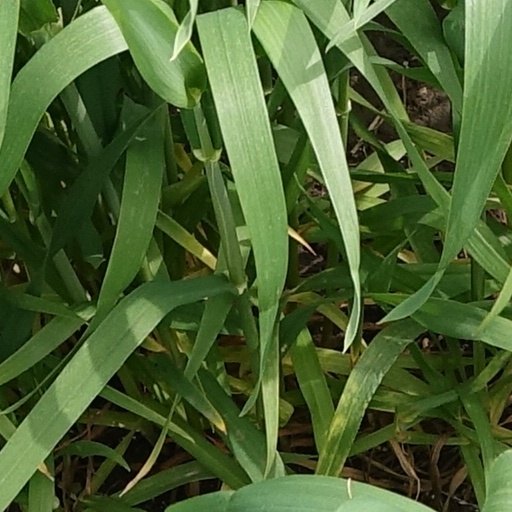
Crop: wheat